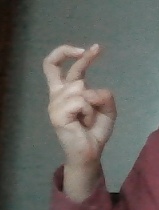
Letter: zay